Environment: lab
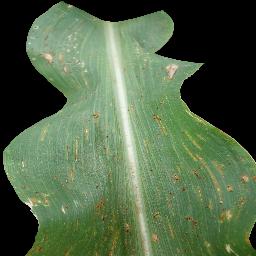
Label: common_rust